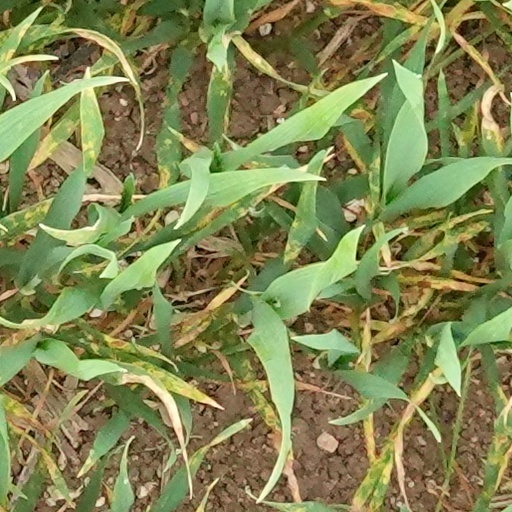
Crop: wheat